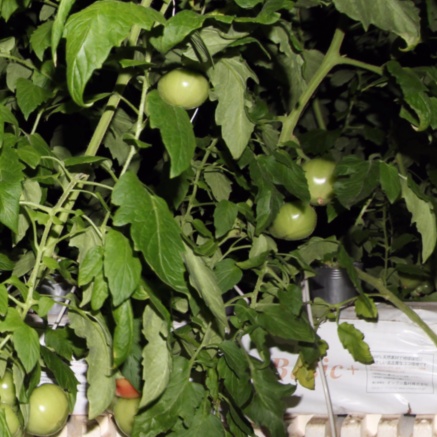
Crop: tomato